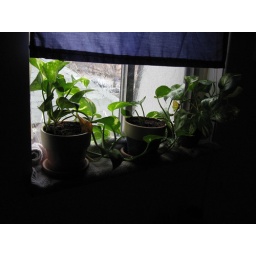
plants in king ave window once again - plastic wrap digital